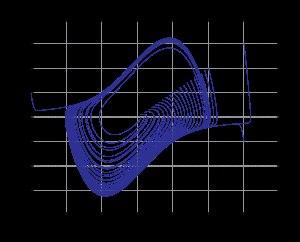
En mathématiques, dans l'étude des systèmes dynamiques, on appelle cycle limite, ou cycle-limite sur un plan ou une variété bidimensionnelle une trajectoire fermée dans l'espace des phases, telle qu'au moins une autre trajectoire spirale à l'intérieur lorsque le temps tend vers.